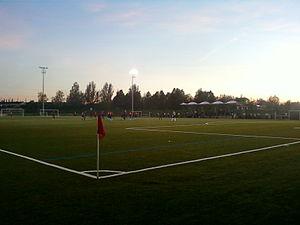
Le stade Salif-Keita de Cergy lors du 1/4 de finale de Coupe de Paris entre Cergy-Pontoise FC et Paris FC B
Cergy est une commune française située dans le département du Val-d'Oise, en région Île-de-France.
Le Paris Football Club, abrégé en Paris FC ou PFC, est un club de football français basé à Orly.
Salif Keïta, né le 12 décembre 1946 à Bamako, est un footballeur international malien.